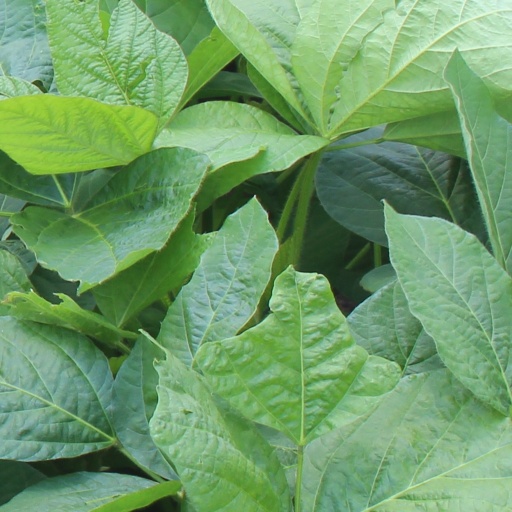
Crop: soybean